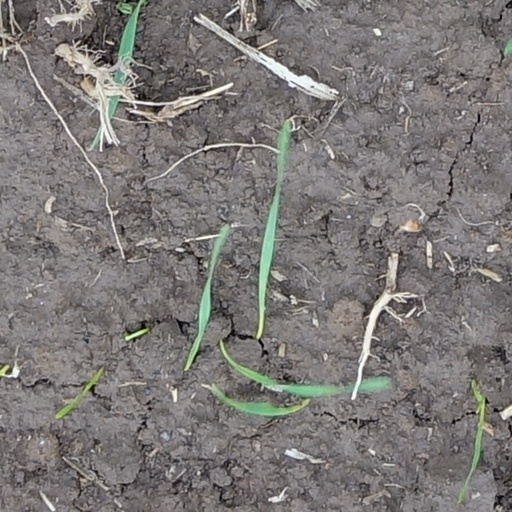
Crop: wheat